Arsik
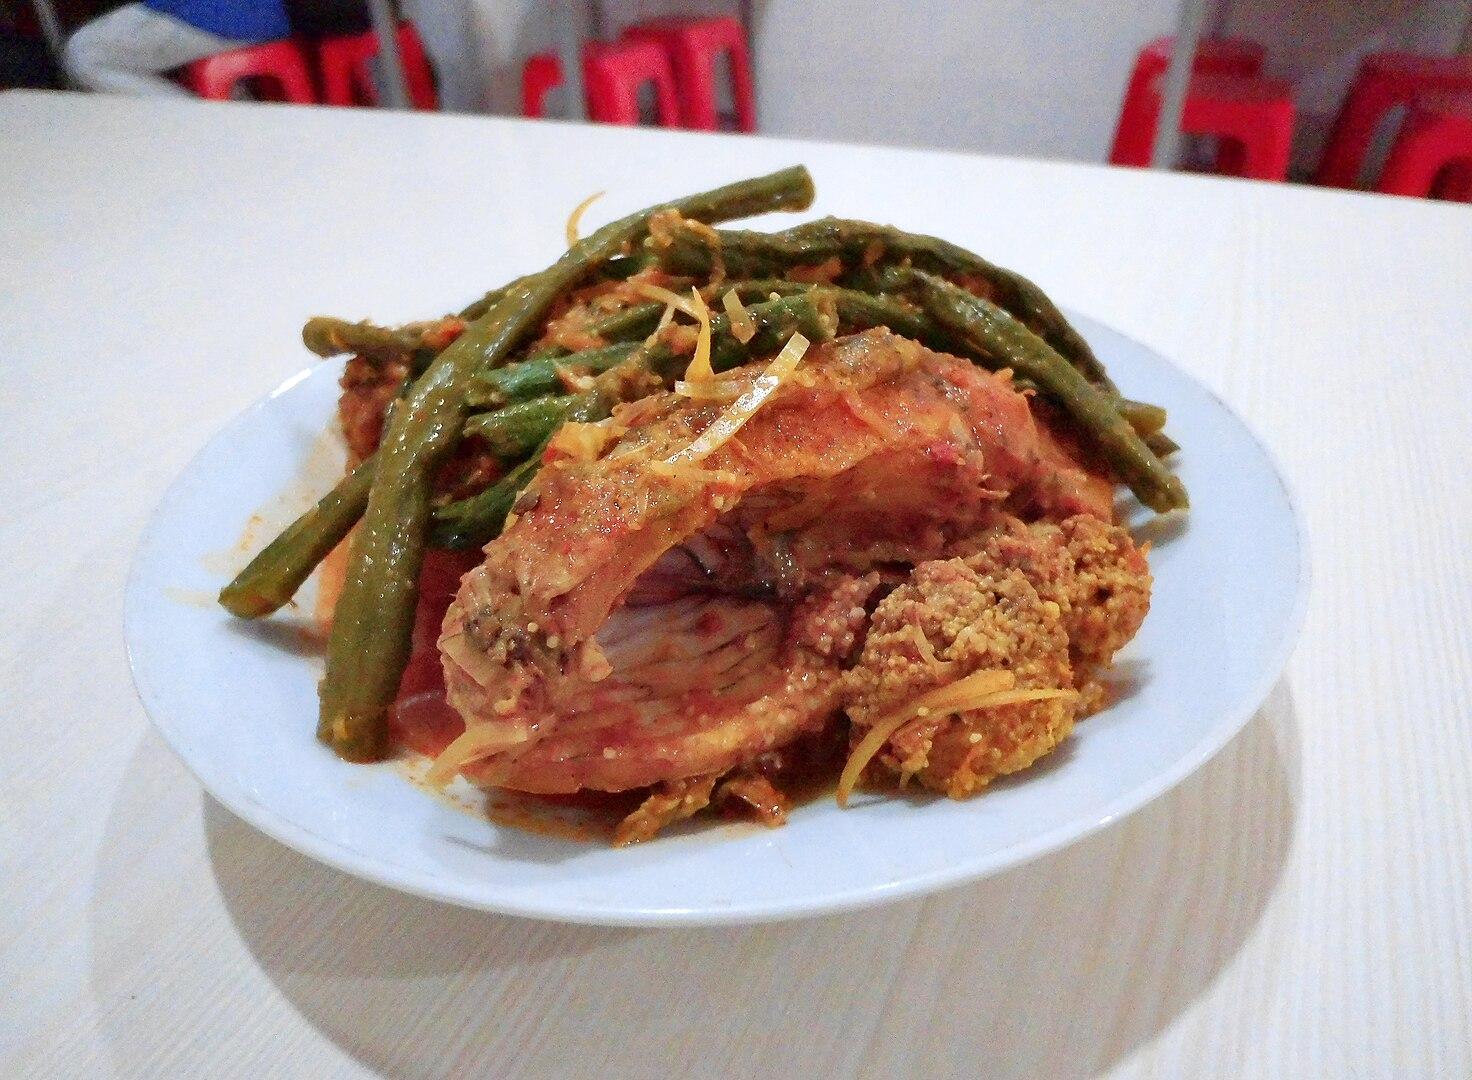
Also known as:
bbc - Batak Toba: Arsik
id - Indonesian: Arsik
jv - Javanese: Arsik
ms - Malay: Arsik
Category: stew (fish stew)
Cuisine: Indonesian
Associated cuisines: Indonesian
Area: North Sumatra
Countries: Indonesia
Region: South Eastern Asia, , , ,
The dish is a kind of spicy fish stew, usually using common carp.